Fort Wellington, Australia

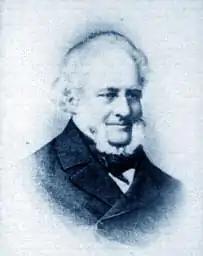
James Stirling established Fort Wellington in 1827

Following unsatisfactory reports of the Fort Dundas settlement, Captain James Stirling was sent from Sydney in May 1827 aboard and the "Mary Elizabeth" to establish a new settlement east of Melville Island. On 18 June 1827 he took formal possession of Raffles Bay where he landed an establishment force, with their supplies, on the eastern shore and named the outpost Fort Wellington. The force comprised Commandant Captain H. G. Smyth and 30 soldiers from the 39th Regiment, 14 marines, a surgeon, storekeeper and 22 convicts.